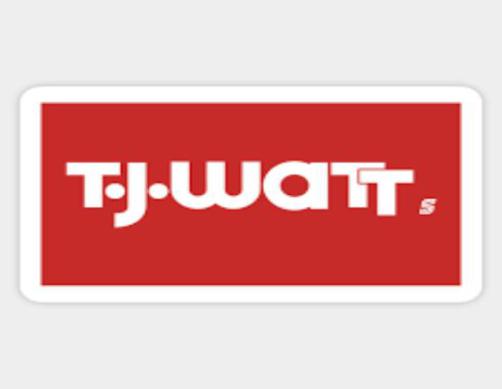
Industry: Others